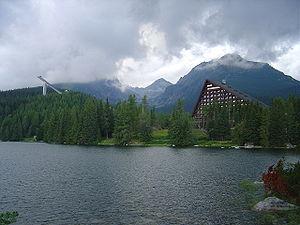
Štrbské Pleso est une station de ski située dans les Hautes Tatras, dans la région de Prešov, dans le nord de la Slovaquie.